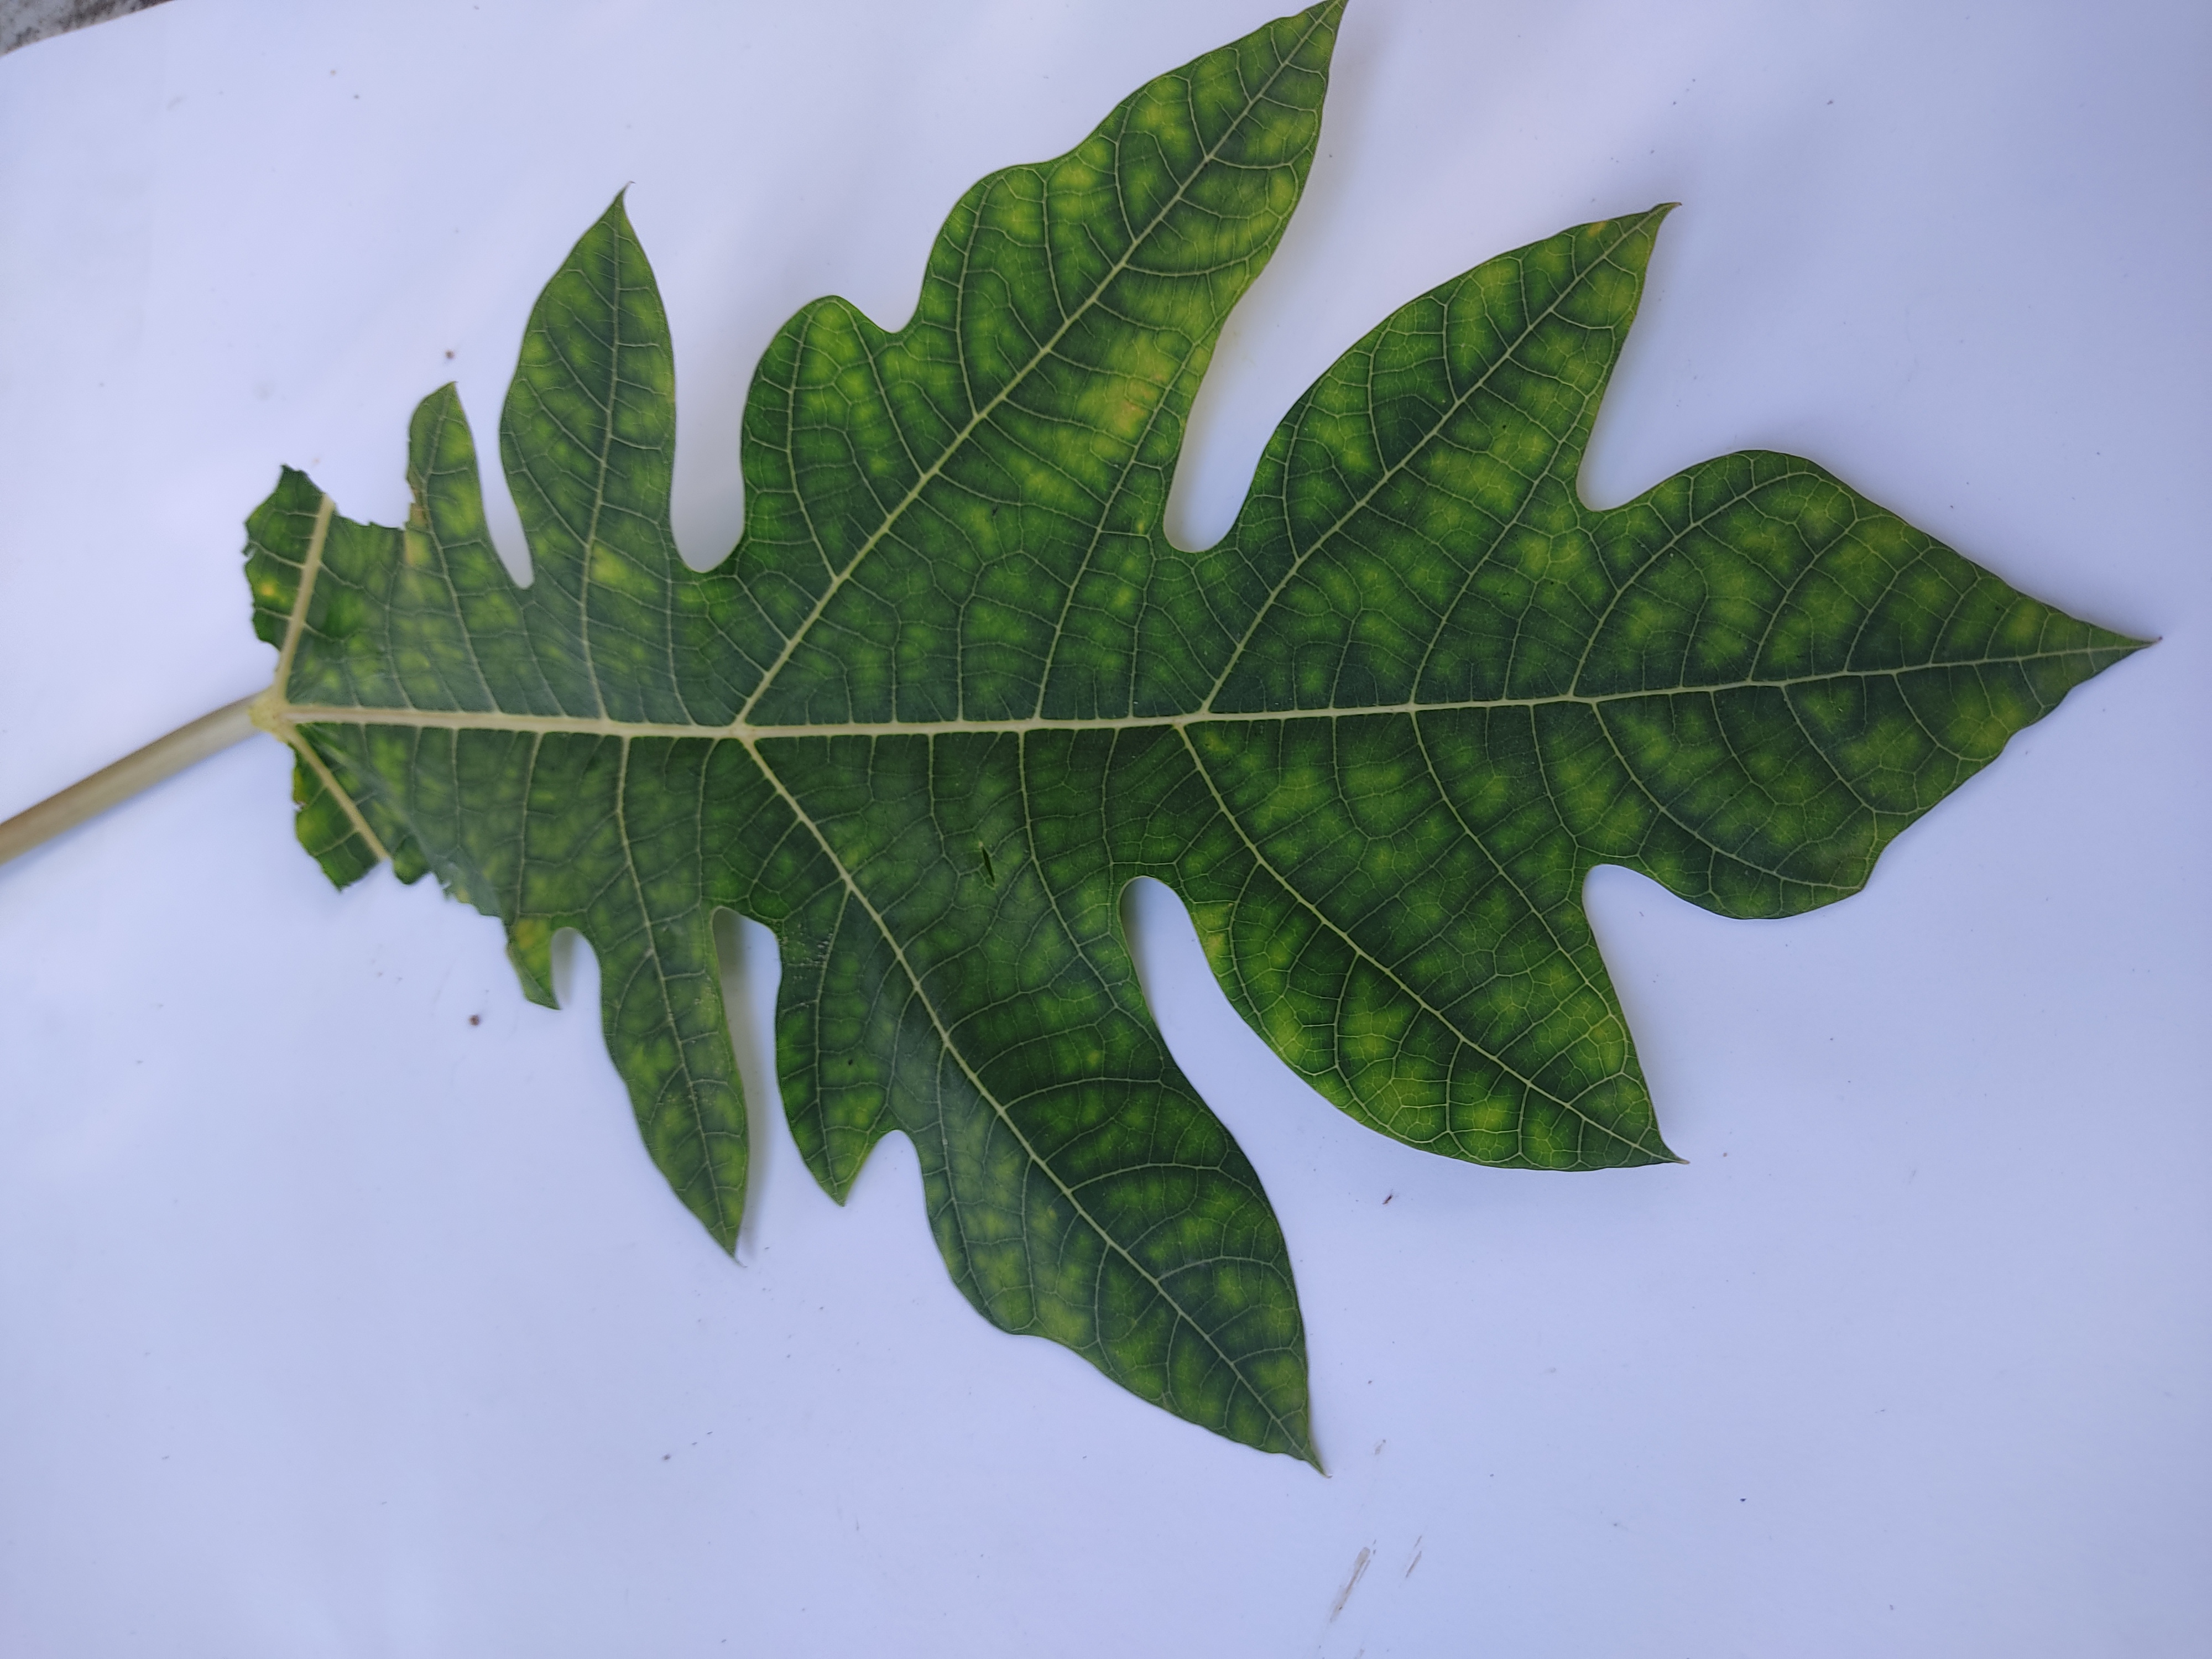
Label: Ring Spot